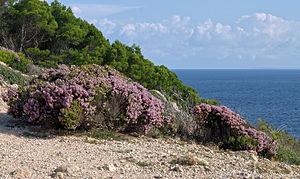
La bruyère à nombreuses fleurs ou bruyère multiflore est une espèce végétale, une bruyère des régions méditerranéennes.